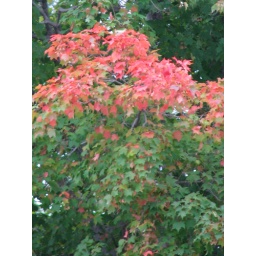
The tree across the street always has the most beautiful color in the fall.